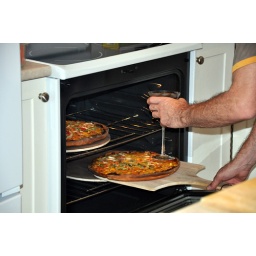
Betty, cocktail glass &amp;amp; pizza peeler in hand, hard at work baking pizza on oven stones.